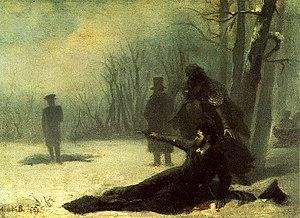
Alexandre Sergueïevitch Pouchkine est un poète, dramaturge et romancier russe né à Moscou le 26 mai 1799 et mort à Saint-Pétersbourg le 29 janvier 1837.